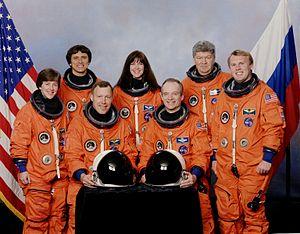
STS-91 est une mission de la navette spatiale Discovery et la neuvième du programme russo-américain Shuttle-Mir.